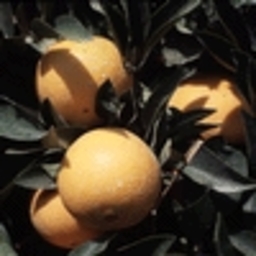
Label: Orange